Comparative anatomy

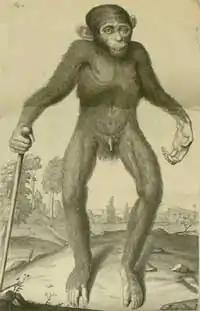

Comparative anatomy has long served as evidence for evolution, now joined in that role by comparative genomics; it indicates that organisms share a common ancestor.